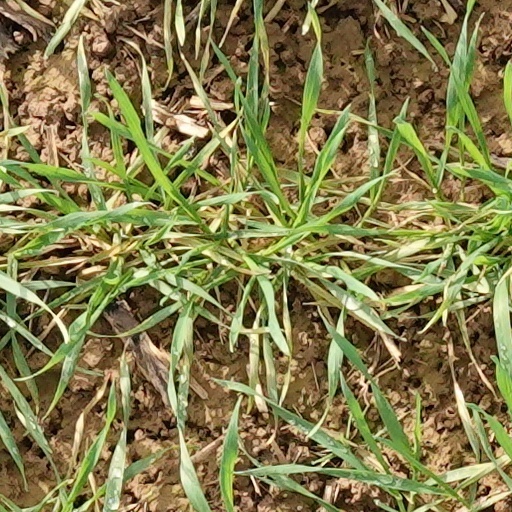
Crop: wheat